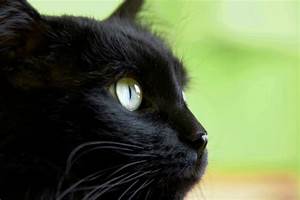
Label: gatto